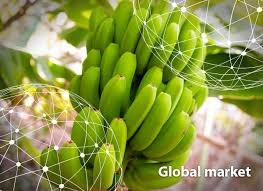
Label: banana